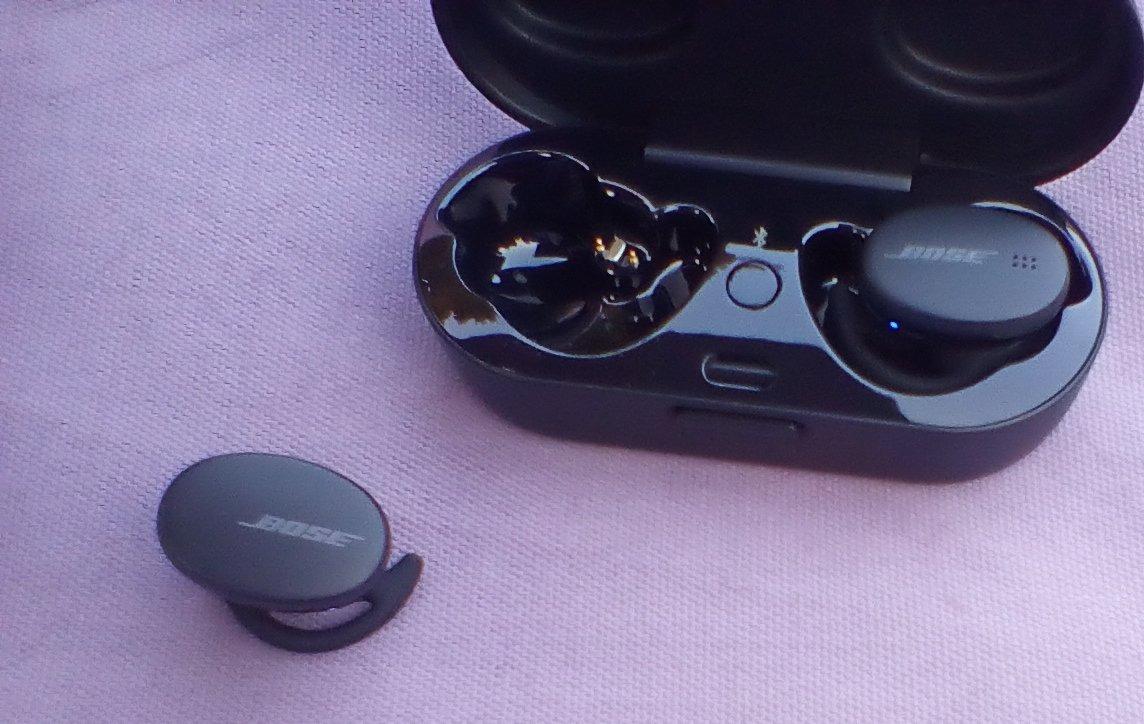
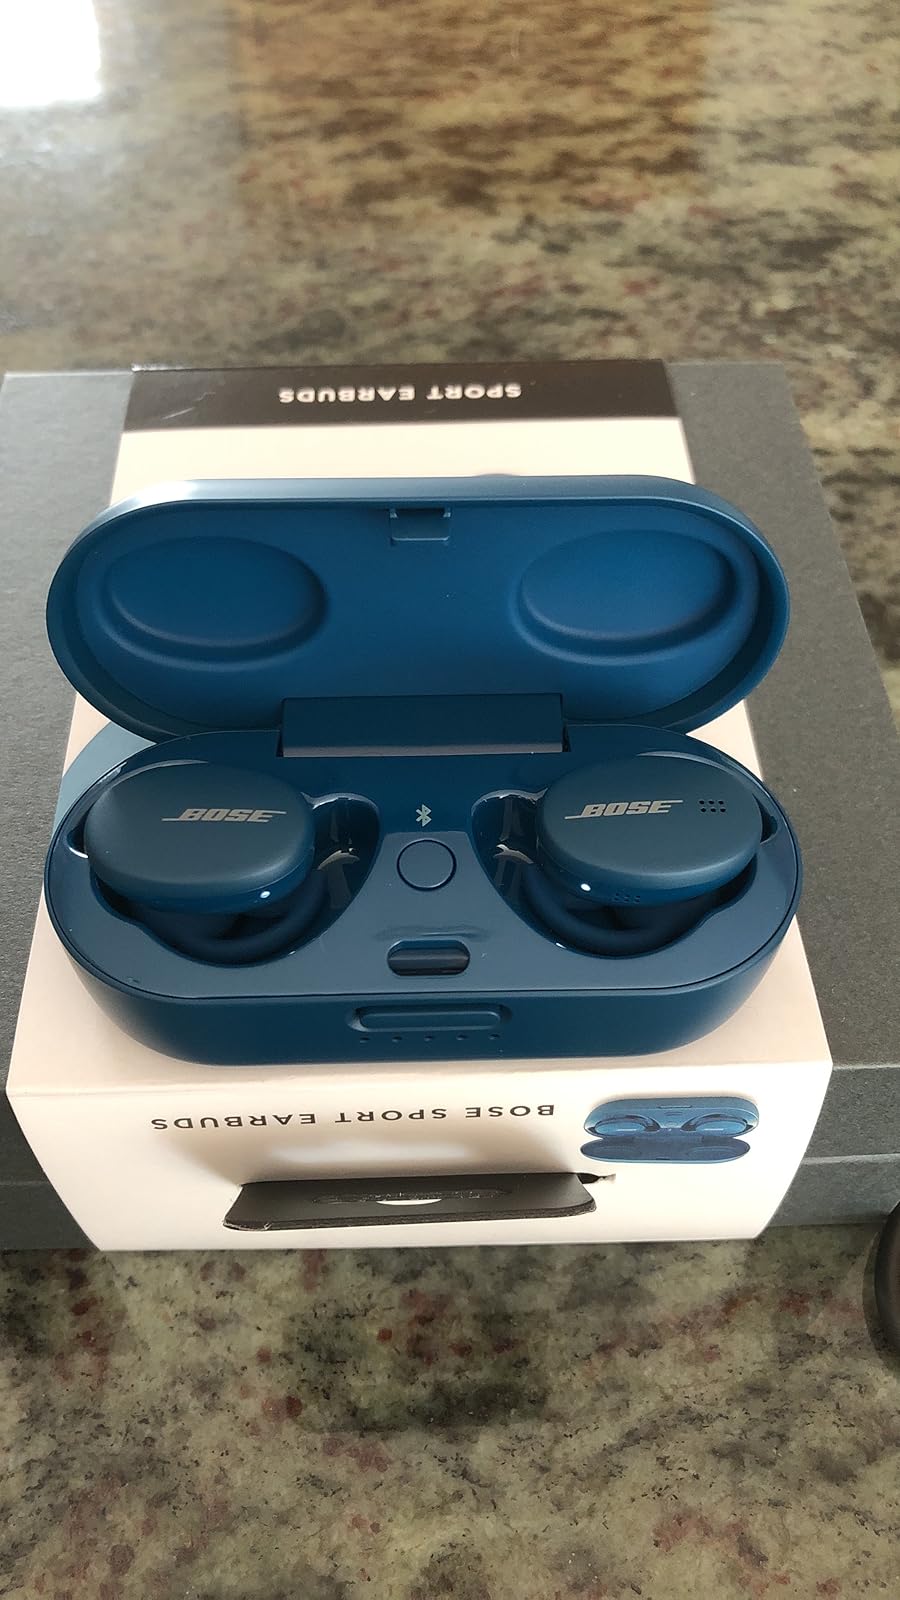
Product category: earbuds
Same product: no